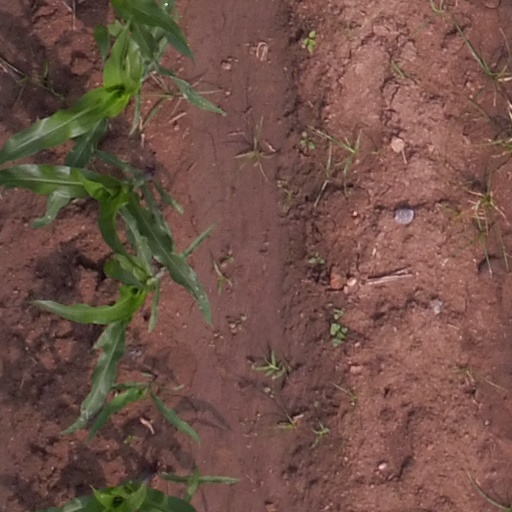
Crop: maize; corn